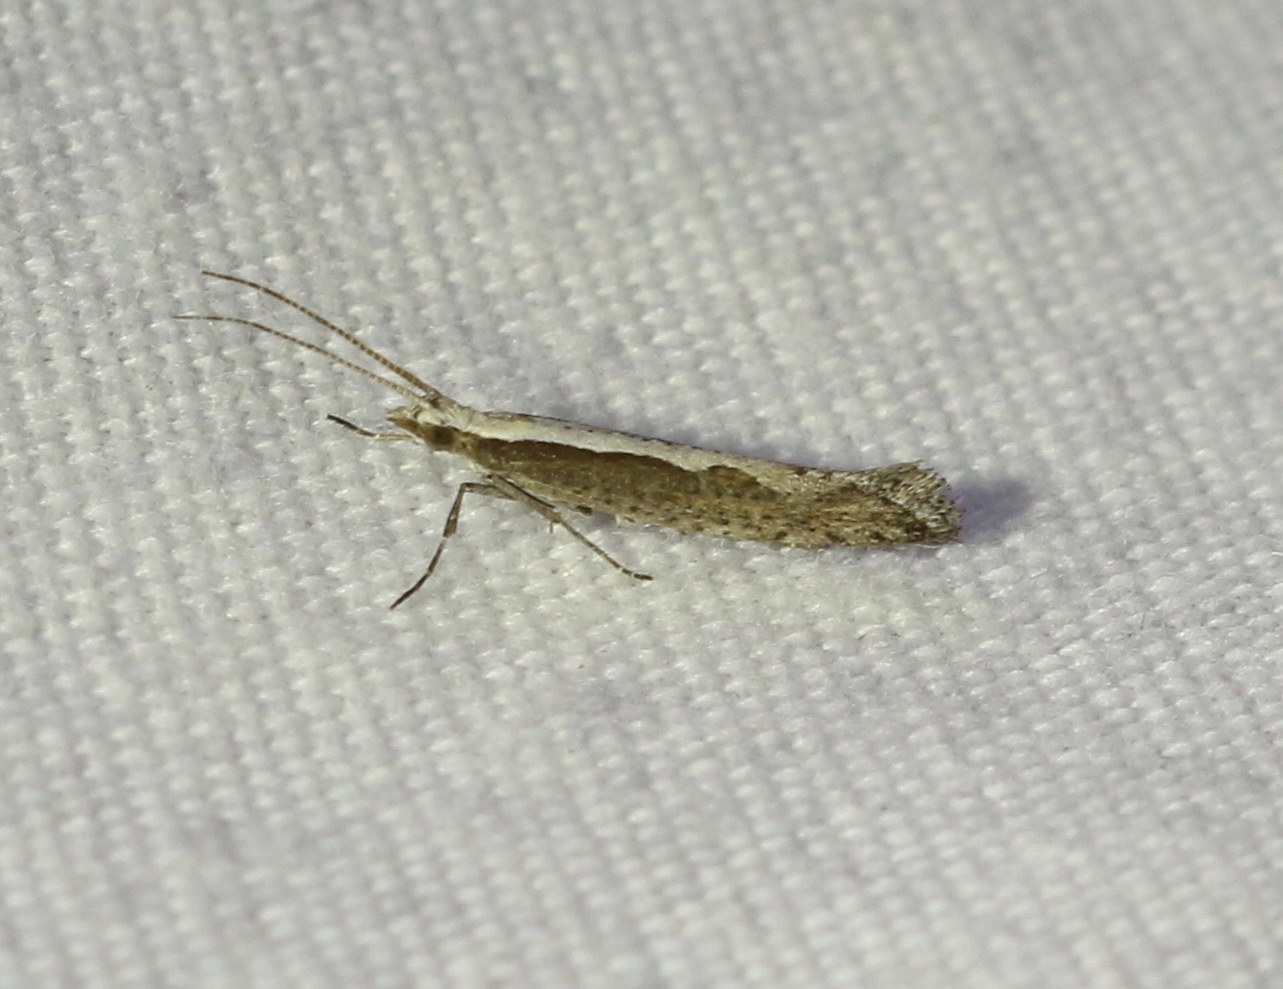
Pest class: diamondback_moth